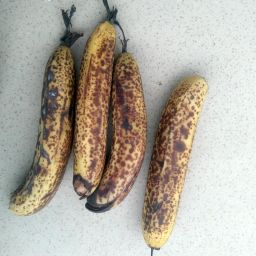
Fruit: Banana
Quality: Bad